Albert Brault

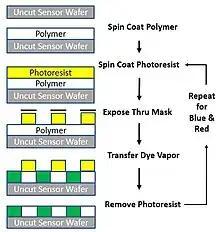
Process for fabricating integral color filters

The figure on the right, adapted from a figure in the 1976 paper "Integral color filter arrays for solid state imagers" by Dillon, Brault, et al. depicts Brault's process for fabricating integral color filters. After a wafer of monochrome sensors is fabricated, a polymer and a photoresist (shown in yellow) was coated on top. Since Kodak was manufacturing photoresists at the time, Brault was familiar with this technology. The photoresist was exposed through a mask, and the sublimable dye (shown in green) was transferred by vapor deposition into the polymer. The photoresist was removed, and the process was repeated for the red and blue filters.